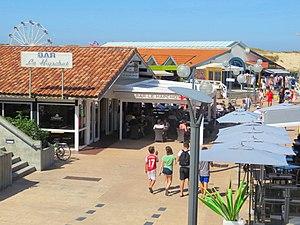
Une vue du centre commerçant de Seignosse Océan
Seignosse est une commune française située dans le département des Landes en région Nouvelle-Aquitaine.